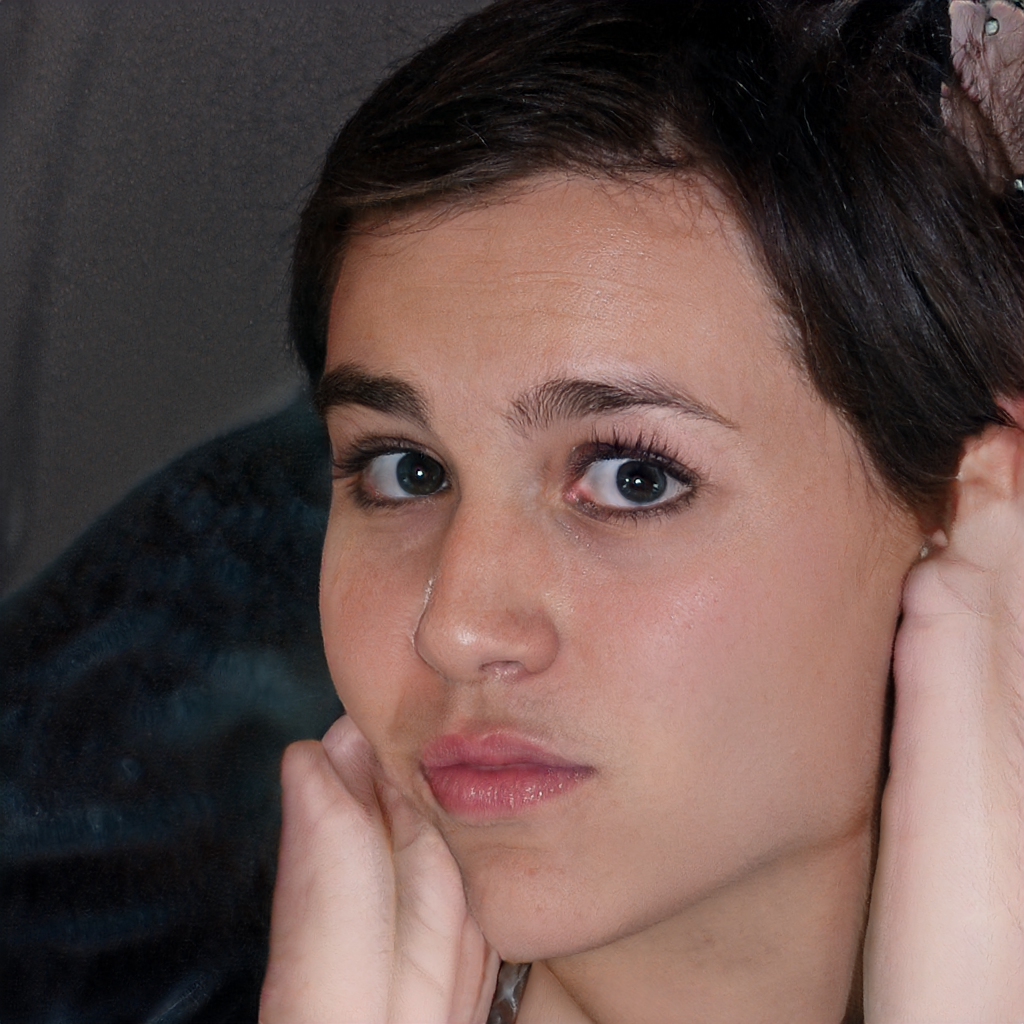
Label: Colored